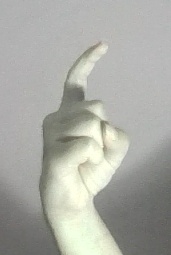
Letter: ra